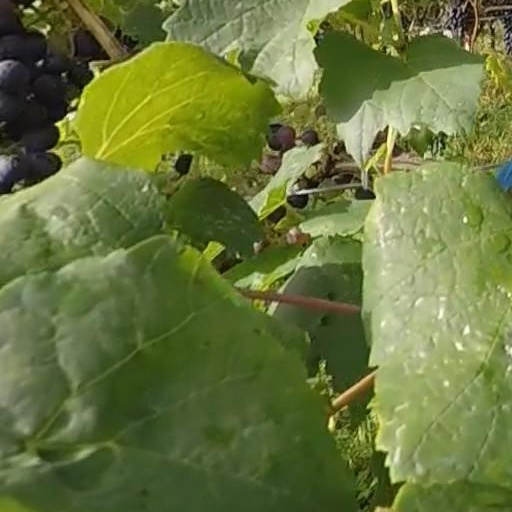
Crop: grape